Fin whale

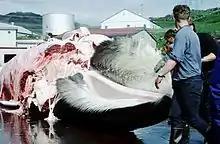
Fin whale being flensed at the Hvalfjörður whaling station in Iceland, showing the baleen bristles used to filter prey organisms

The total historical North Pacific population was estimated at 42,000 to 45,000 before the start of whaling. Of this, the population in the eastern portion of the North Pacific was estimated to be 25,000 to 27,000. Surveys conducted in 1991, 1993, 1996, and 2001 produced estimates between 1,600 and 3,200 off California and 280 and 380 off Oregon and Washington. Surveys in coastal waters of British Columbia in summers 2004 and 2005 produced abundance estimates of approximately 500 animals. Fin whales might have started returning to the coastal waters off British Columbia (a sighting occurred in Johnstone Strait in 2011) and Kodiak Island. Size of the local population migrating to Hawaiian Archipelago is unknown.